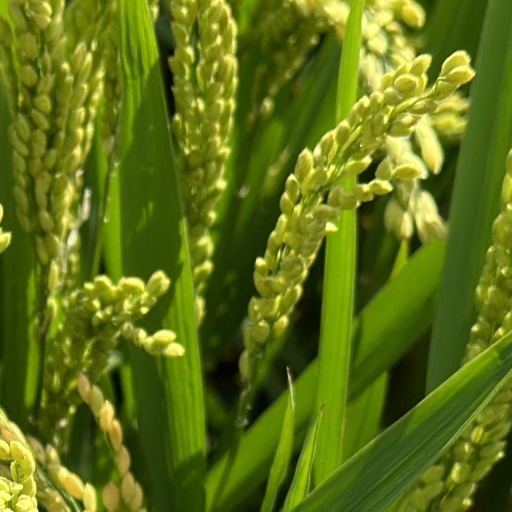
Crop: rice